Masonic Hall (Manhattan)

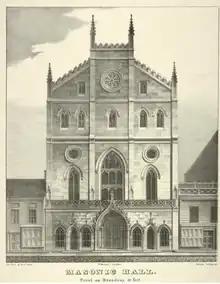
First Masonic Hall (1826-1856) located on Broadway between Reade and Pearl Streets, today the location of the Jacob K. Javits Federal Building.

Early masonic meetings and meetings of the Grand Lodge of New York were likely held at taverns as well as an early iteration of Tammany Hall. On June 24, 1826, St. John's Day, the cornerstone was laid for a Gothic style Masonic Hall on Broadway in lower Manhattan between Reade and Pearl Streets, directly across from the original site of the New York Hospital, and today the location of the Jacob K. Javits Federal Building. The original cost of the building was $50,000 or approximately $1.5 million today. The main hall was designed to imitate the chapel of Henry VII at Westminister Abbey. In addition, the building would hold, what was at the time, the largest bowling alley in the world. This would serve as the home of the Grand Lodge until the building was demolished in 1856.